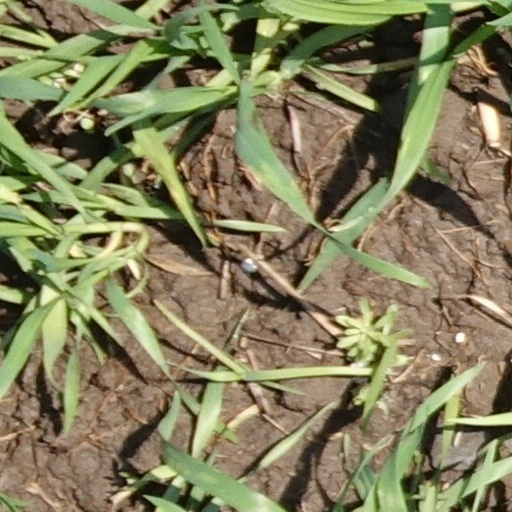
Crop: wheat